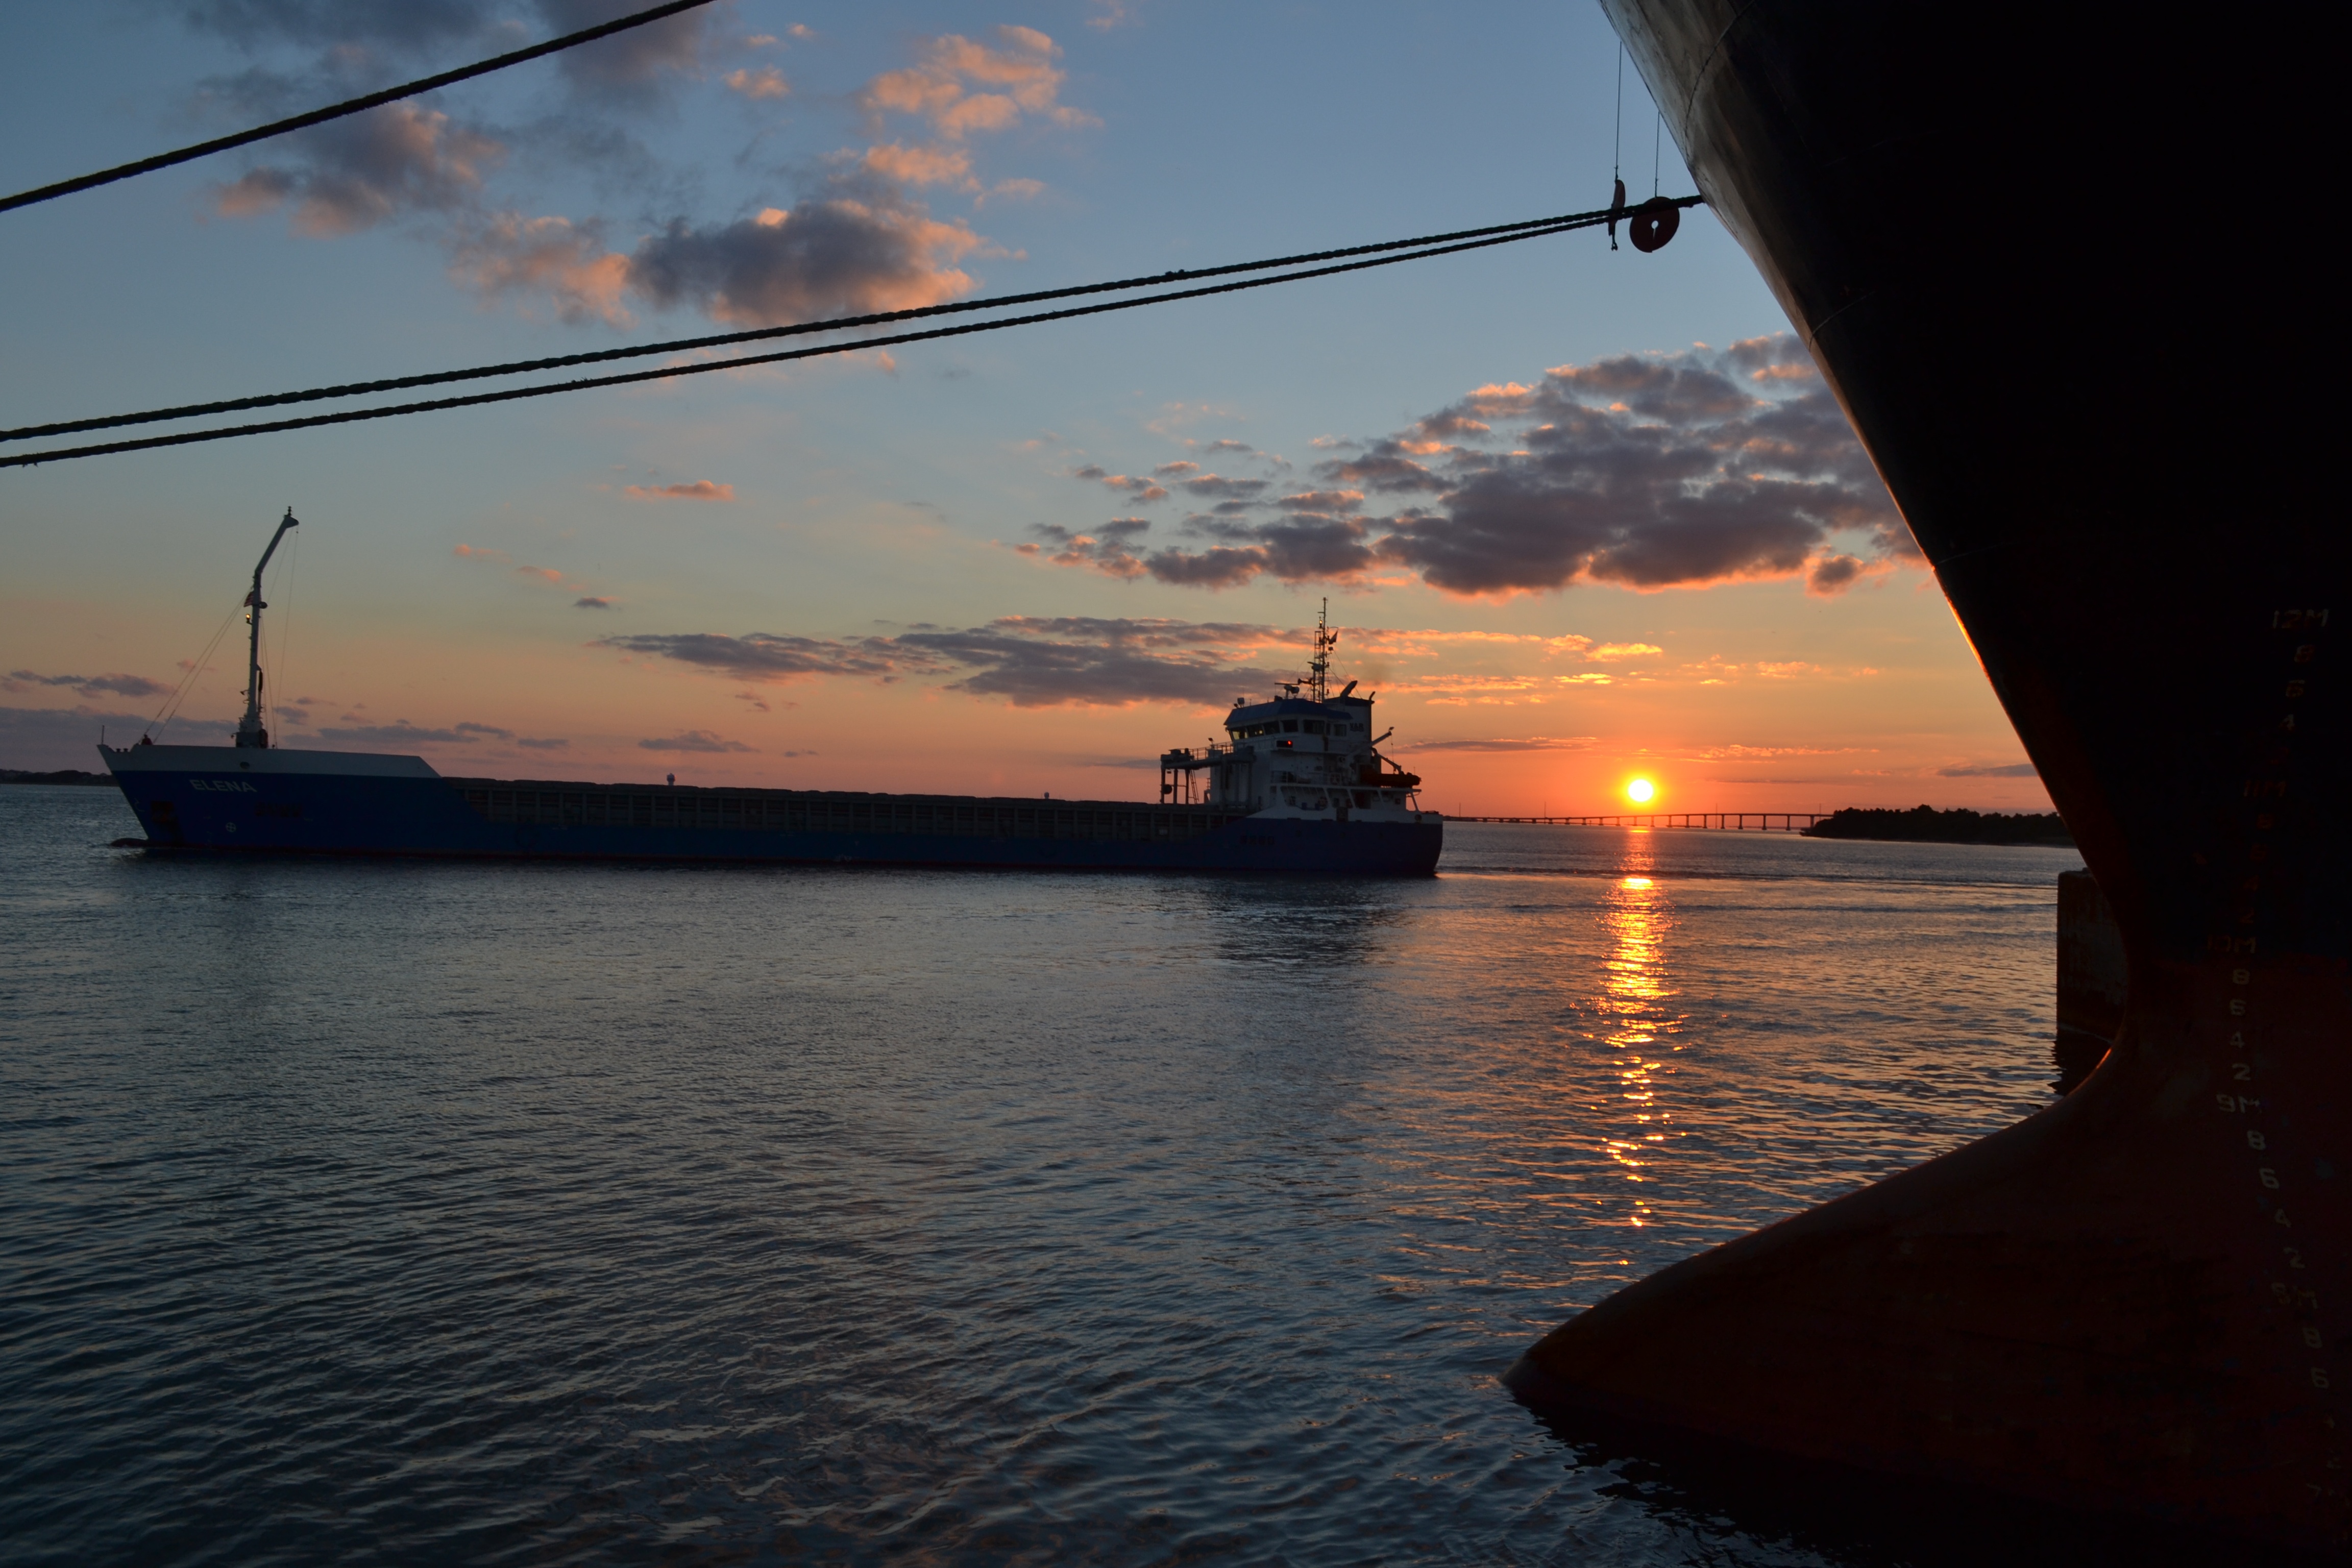
sea, ocean, horizon, cloud, sunrise, sunset, morning, dawn, ship, dusk, evening, reflection, vehicle, tower, bay, watercraft